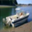
Label: ship